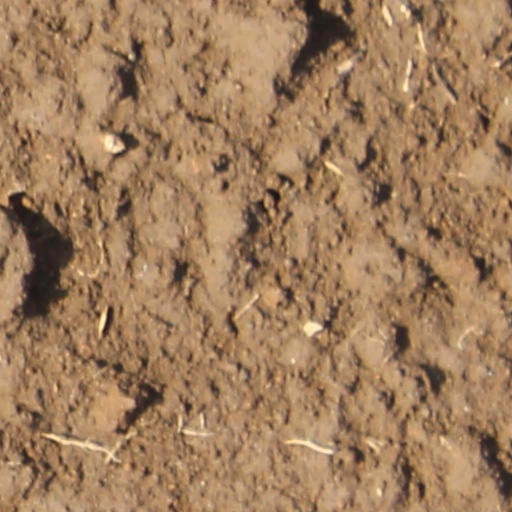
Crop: wheat